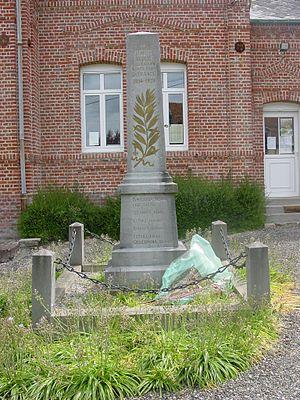
Monument aux morts de Vaulx (62).
Vaulx est une commune française située dans le département du Pas-de-Calais en région Hauts-de-France.